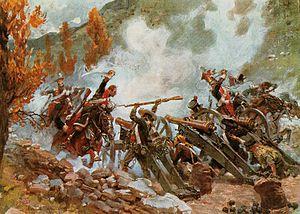
Le 1ᵉʳ régiment de chevau-légers lanciers polonais est une unité de cavalerie légère de la Garde impériale, créée par Napoléon Iᵉʳ et en service dans la Grande Armée de 1807 à 1815. Avec un effectif théorique de 1 000 cavaliers et 32 hommes d'état-major, c'est le quatrième régiment de cavalerie intégré à la Garde.
Jan Nepomucen Dziewanowski, né en 1782 vers Płonne, en Pologne, et mort le 4 ou le 5 décembre 1808 à Madrid, est un officier polonais, capitaine des chevau-légers polonais de la Garde impériale. Il est connu pour avoir mené la charge de son régiment à la bataille de Somosierra, charge au cours de laquelle il est mortellement blessé.
La bataille de Somosierra a lieu le 30 novembre 1808 durant la guerre d'Espagne. Une armée espagnole en large infériorité numérique, en position défensive dans les gorges de Somosierra dans la sierra de Guadarrama au nord de Madrid, est battue. Cette victoire permet à Napoléon de prendre Madrid.
« Impossible n'est pas français » est une citation prêtée à Napoléon Iᵉʳ.
Les aspects économiques et logistiques des guerres napoléoniennes décrivent l'ensemble des facteurs économiques qui concoururent à la gestion matérielle — politique économique, production, etc. — et financière — financement des dépenses de guerre, etc. — des guerres menées sous le Consulat et le Premier Empire et par conséquent les causes et conséquences économiques de ces conflits. Ils couvrent également la gestion des ressources industrielles en vue de la production des armes et équipements militaires et l'organisation de celle-ci ou encore la logistique militaire et l'intendance militaire en vue de l'approvisionnement des armées en campagne.